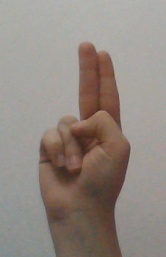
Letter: taa